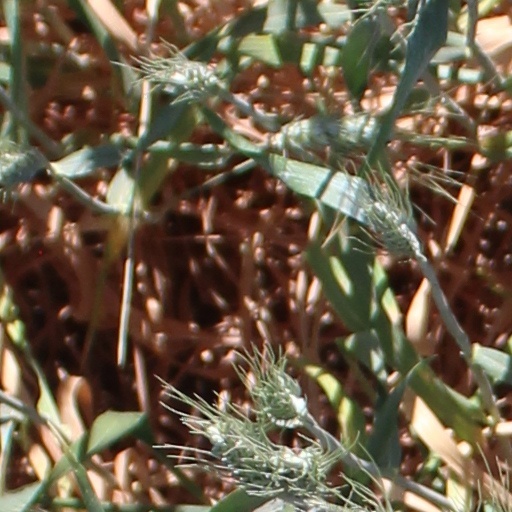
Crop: wheat